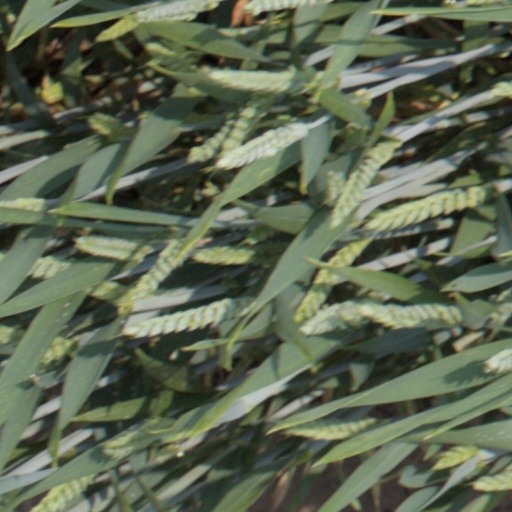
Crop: wheat